Fir Park

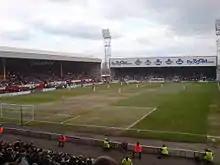
Fir Park in April 2008, when the pitch was in a bad condition.

The pitch underwent extensive remedial work, costing £350,000, in preparation for the 2009–10 Scottish Premier League season. There was a severe winter in 2009–10, however, which damaged the pitch greatly. The club tried to make the best of the situation by relaying both goal mouths. In season 2010–11, the club removed the top few inches of the pitch and completely relaid the pitch. They also added twisted sand fibre which should prevent the pitch from tearing as easily. On 2 December 2011, a match against Hibernian was abandoned at half-time due to a floodlight fire causing safety concerns.